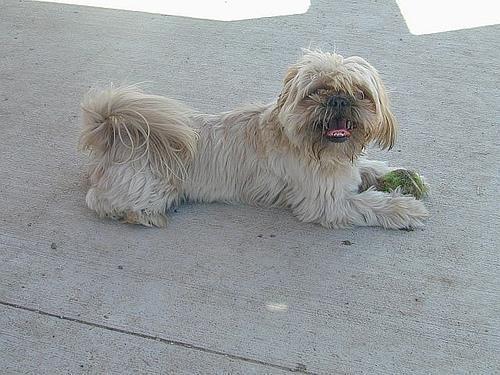
Shih-Tzu